Lorient

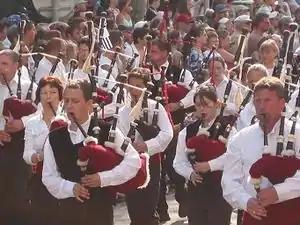
Pipers during the "grande parade"

Each year in August since 1970, Lorient hosts the Festival interceltique, bringing together artists from all the Celtic world (Brittany, Cornwall, Scotland, Ireland, Wales, Galicia, Asturias, Australia, Acadia and Isle of Man). Each year, a Celtic nation is chosen as honored guest. It is one of the biggest festivals in Europe by attendance (800,000 people for the 40th edition)